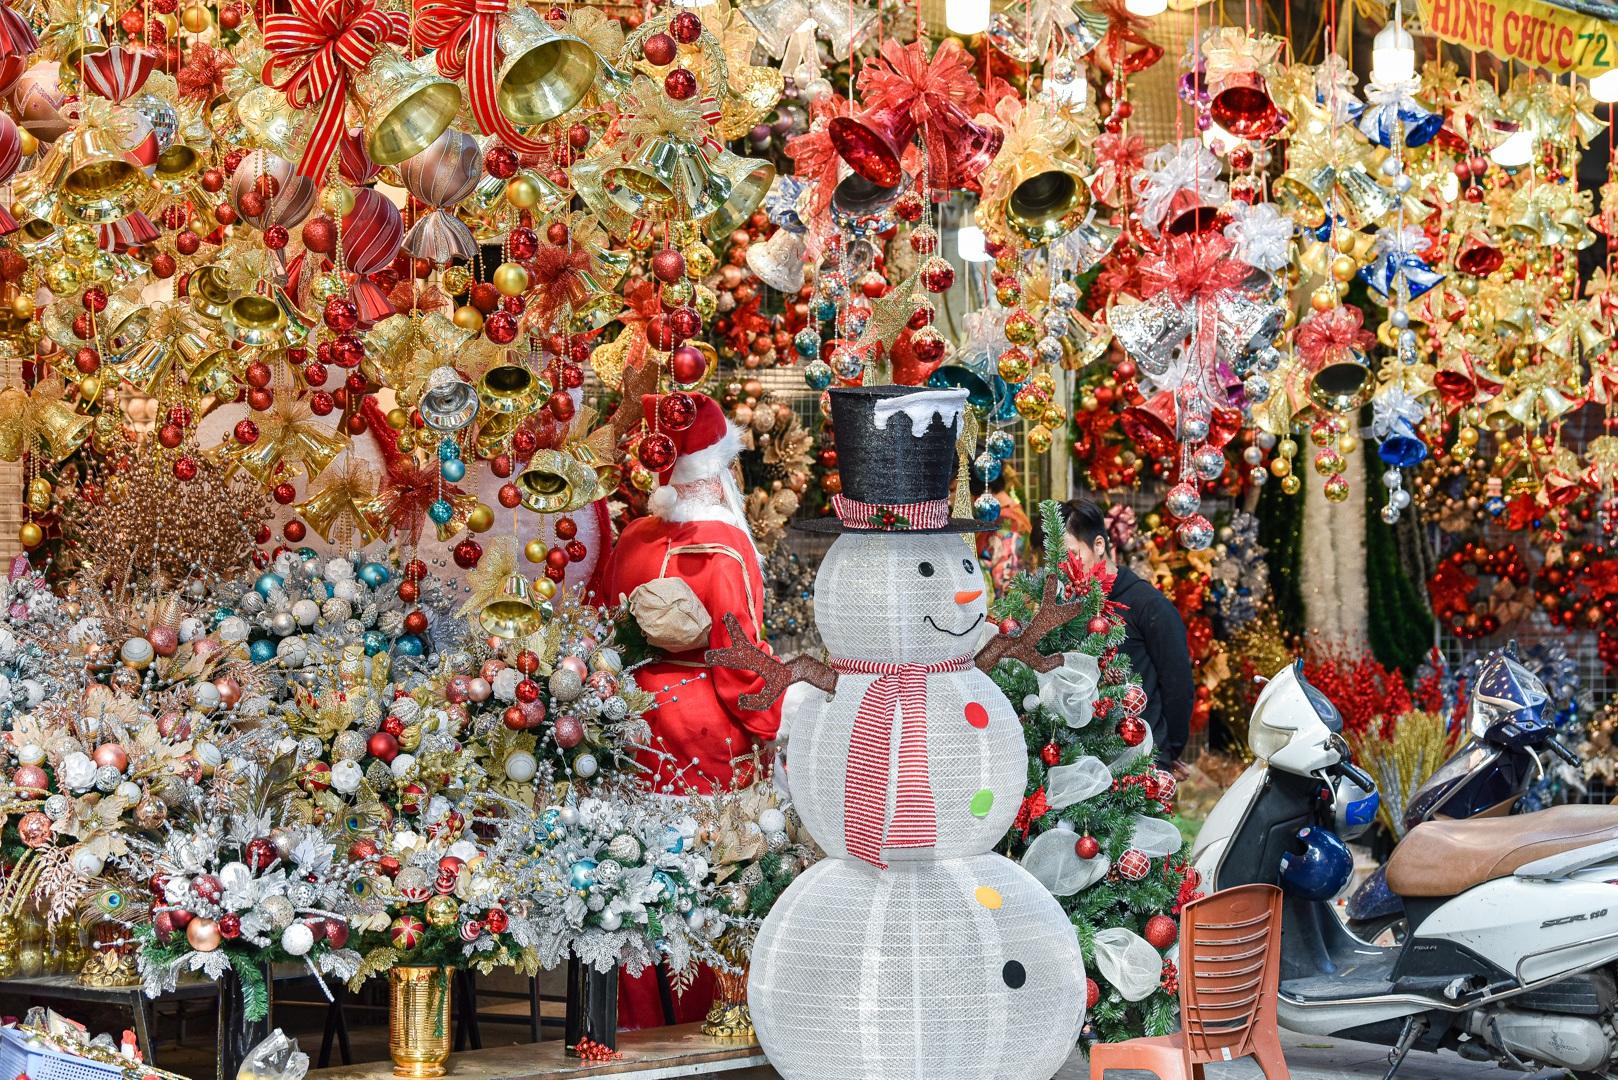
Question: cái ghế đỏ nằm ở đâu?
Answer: nằm bên phải người tuyết